Étienne Lombard

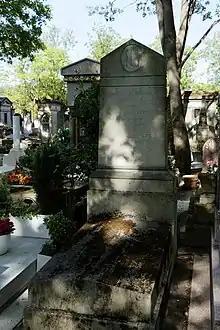
Tomb at the Père-Lachaise Cemetery.

Étienne Lombard (1869–1920) was a French otolaryngologist and surgeon who discovered the Lombard effect, in which a person's voice is involuntarily raised when speaking in a loud environment.